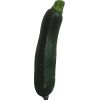
Label: dark_zucchini